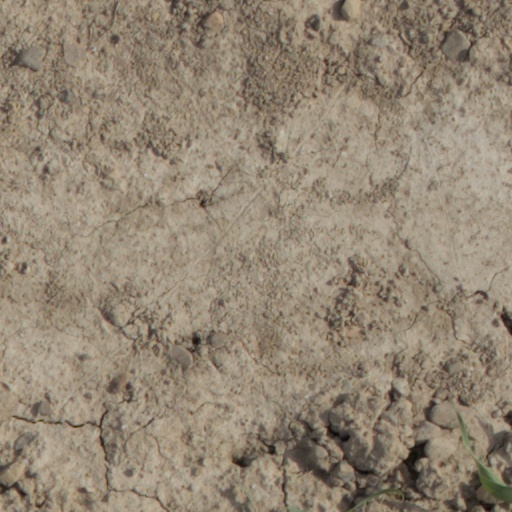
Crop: wheat